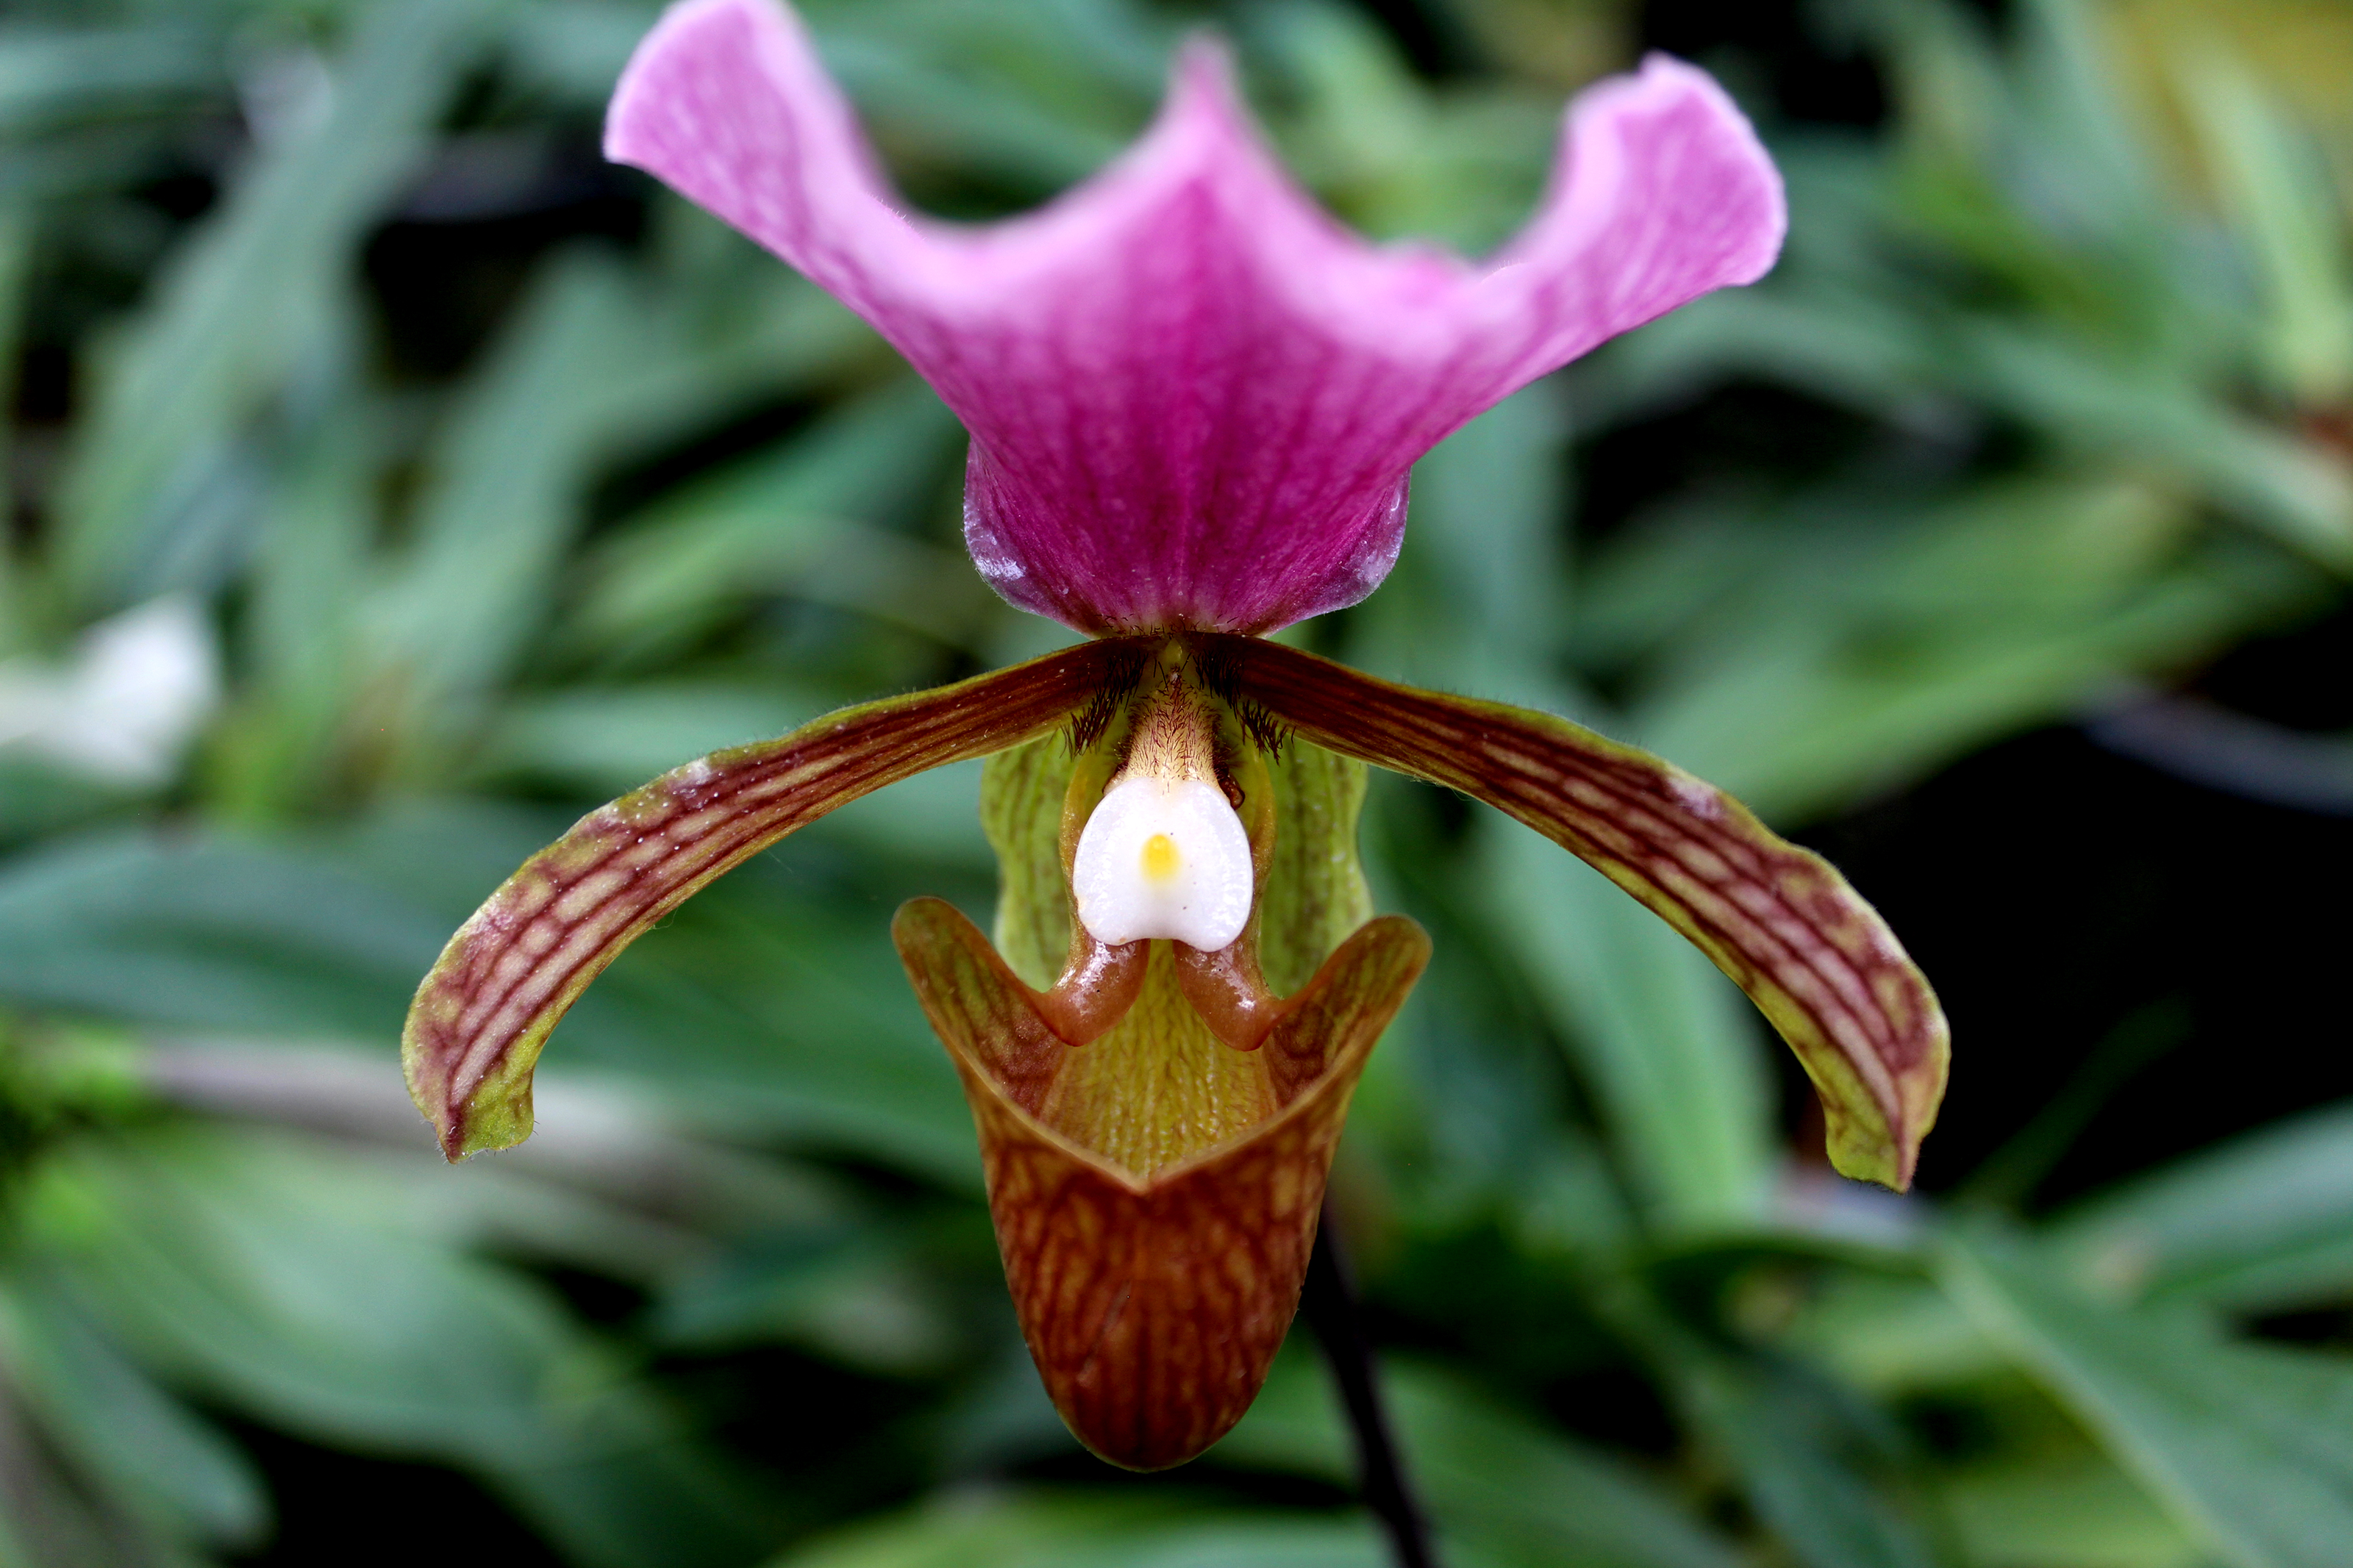
nature, plant, flower, tropical, petal, orchid, flora, beautiful, thailand, yellow, bloom, ecology, green, color, botany, blossom, macro, beauty, slipper, bright, lady, paphiopedilum, natural, background, floral, doi inthanon, garden, chiang mai, orchidaceae, wild, flowering plant, terrestrial plant, cypripedium, cattleya, wildflower, iris, orchids of the philippines